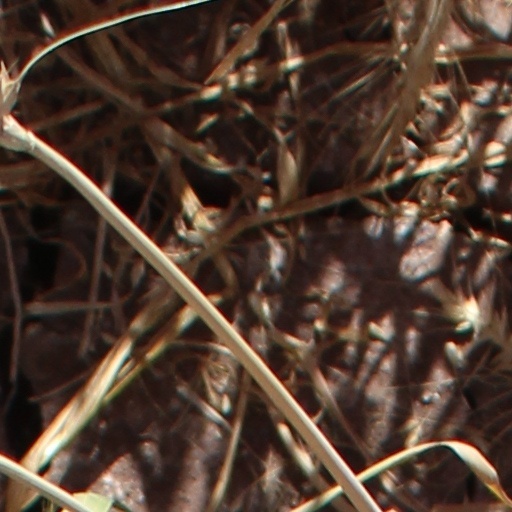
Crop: wheat